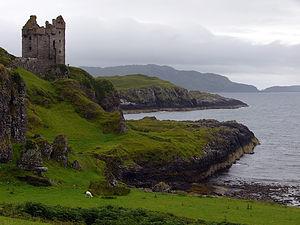
Le château de Gylen sur l'île de Kerrera, Écosse.
Argyll and Bute est le deuxième council area de l'Écosse et région de lieutenance en superficie. Il s'agit d'une région rurale, 23ᵉ en population, orientée vers les services et le tourisme. La région a un volet maritime important, comportant plus de 3 000 km de côtes avec des îles à l'histoire importante pour l'Écosse, telles que Iona. La région est considérée sur le plan historique comme le « berceau de l'Écosse », car elle est le point d'entrée d'où les Gaëls venant d'Irlande ont amené leur langue et culture, formant le royaume de Dál Riata. La région est restée longtemps en bordure du pouvoir central, parfois sous l'égide des Norvégiens, puis séparée comme royaume du Seigneur des Îles.